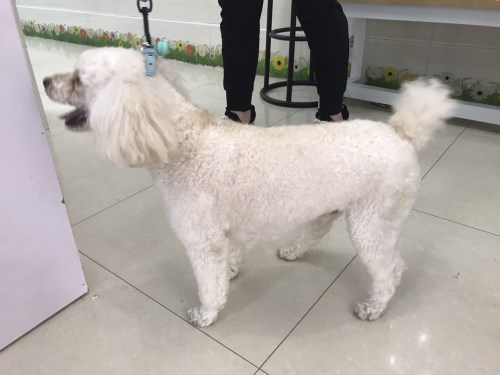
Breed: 2925-n000114-toy_poodle